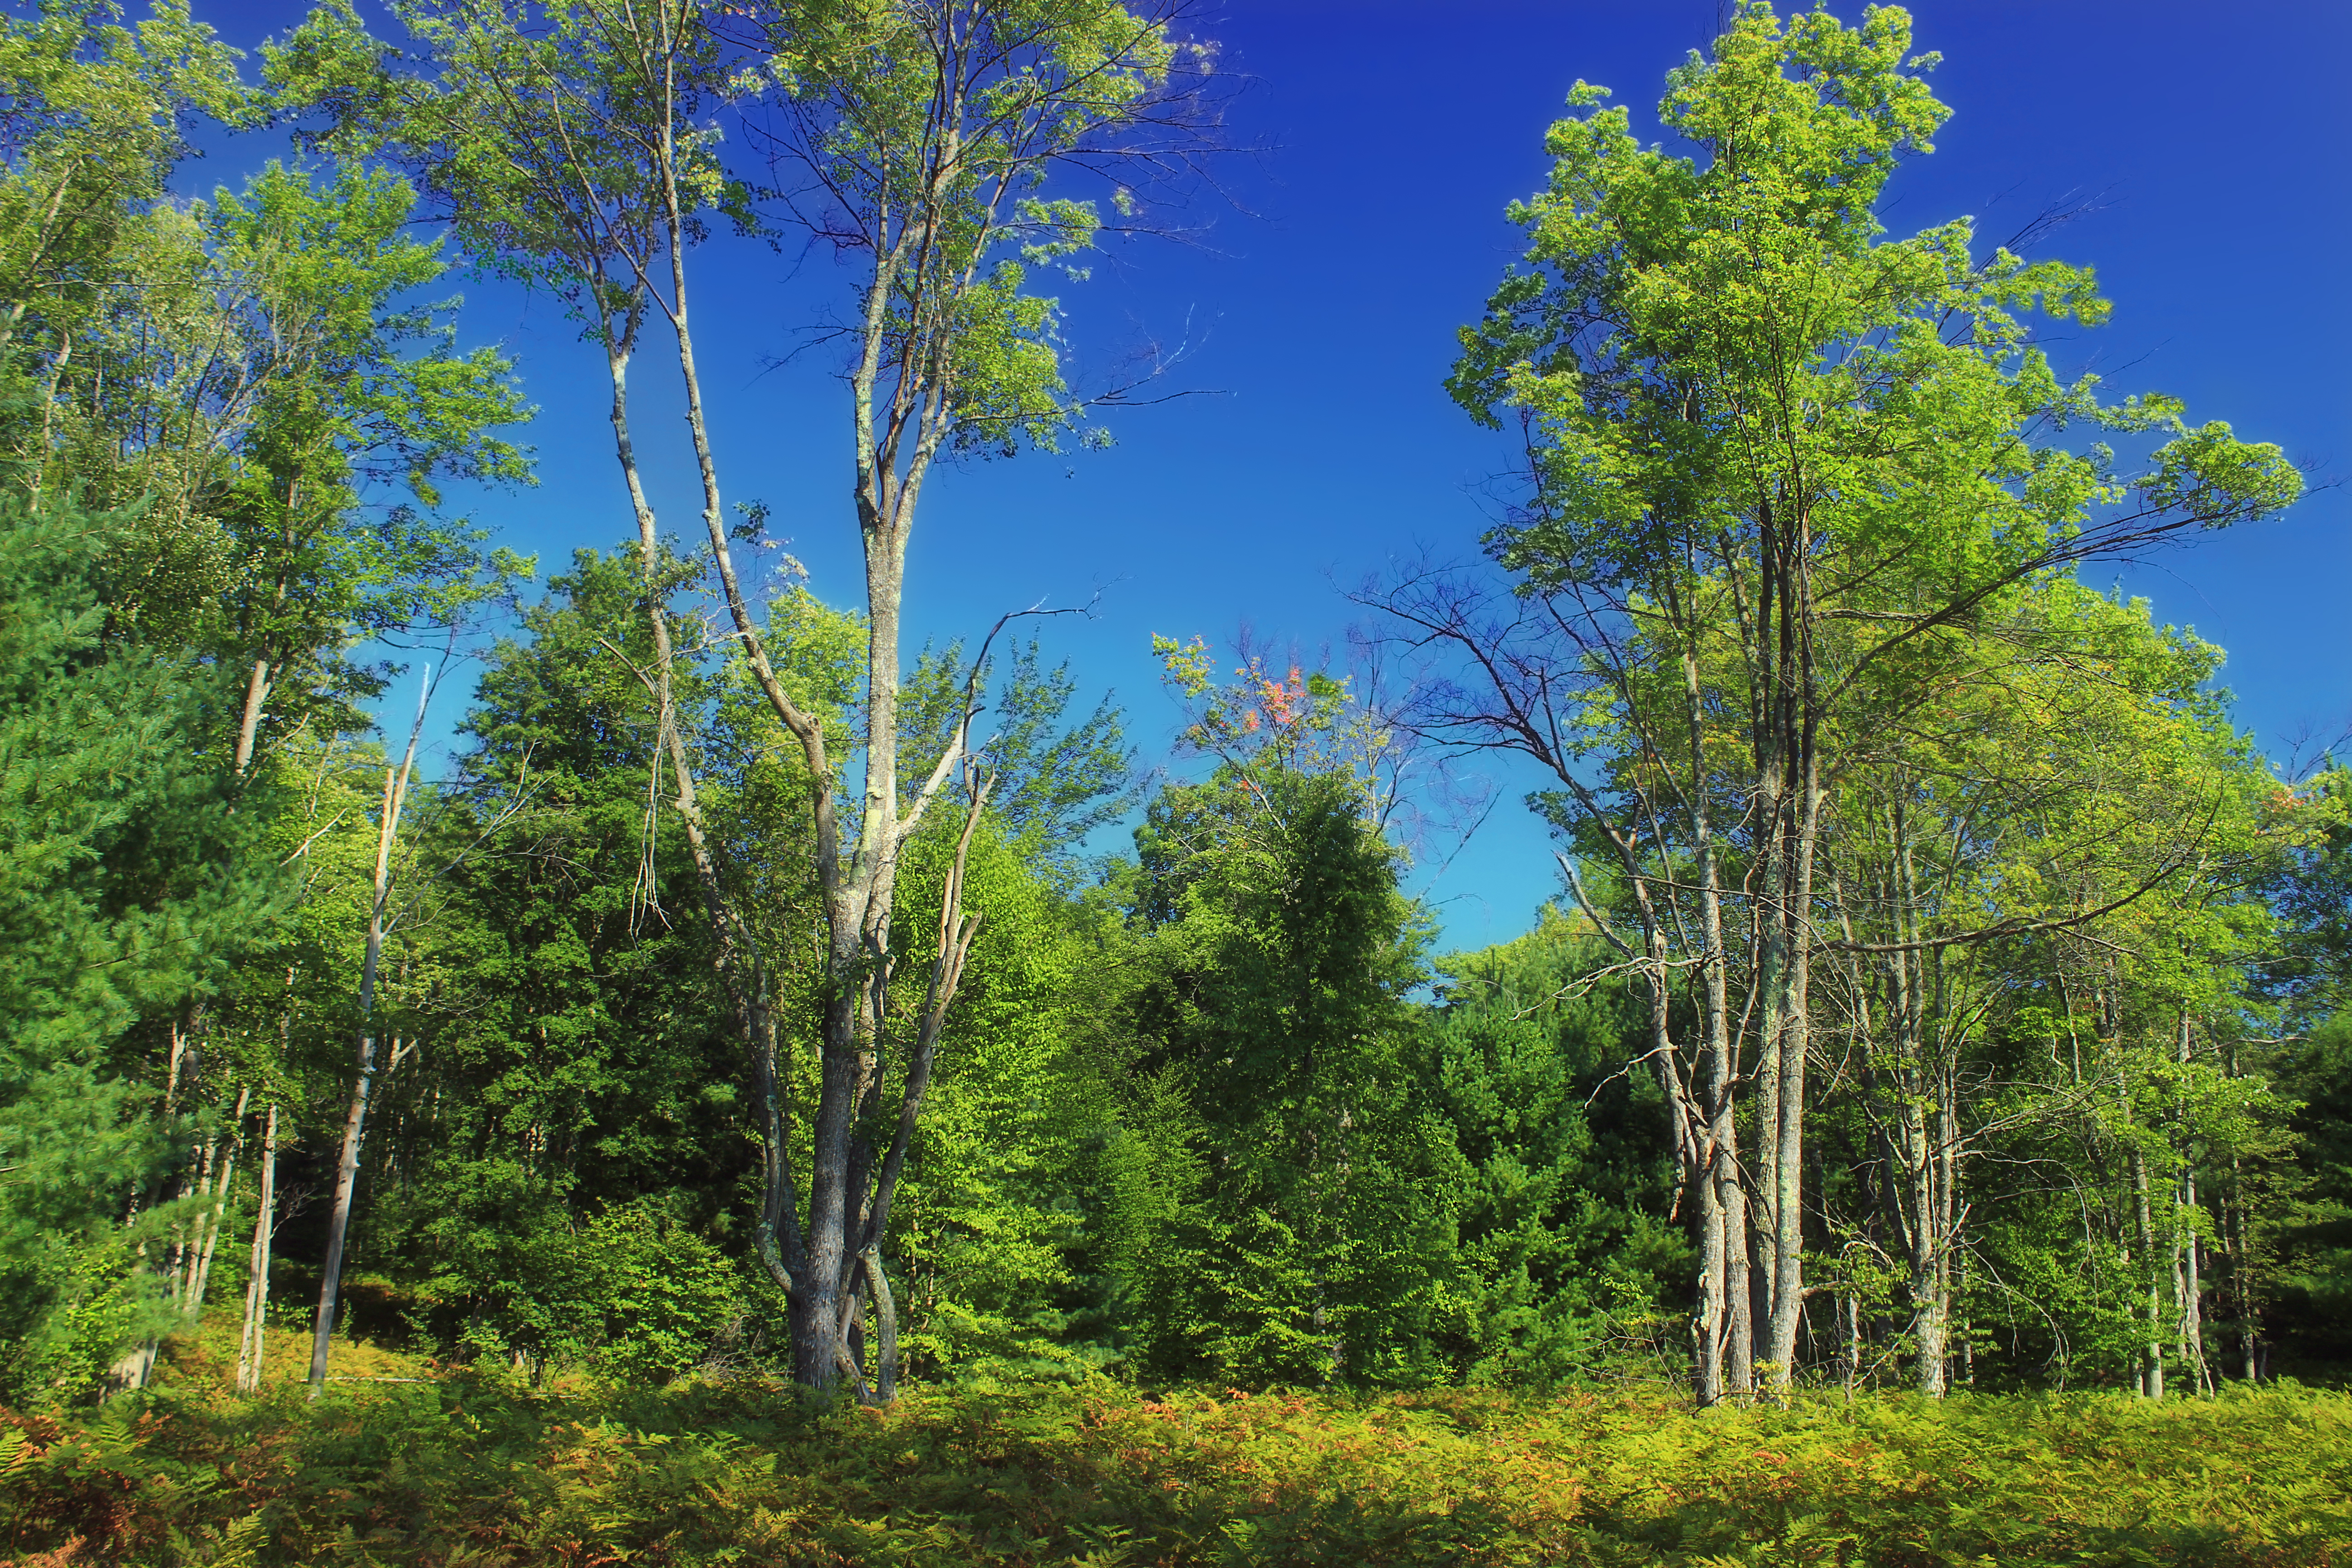
tree, nature, forest, wilderness, plant, hiking, meadow, leaf, summer, autumn, trees, creativecommons, vegetation, deciduous, pennsylvaniawilds, tiogacounty, tiogastateforest, ferns, pennsylvania, grove, woodland, habitat, larch, ecosystem, biome, old growth forest, natural environment, woody plant, temperate broadleaf and mixed forest, temperate coniferous forest, land plant